Lucien J. Fenton

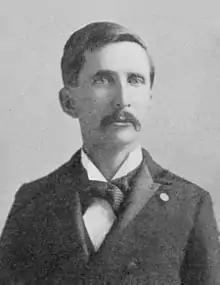

Lucien Jerome Fenton (May 7, 1844 – June 28, 1922) was an American Civil War veteran who served two term as a U.S. Representative from Ohio from 1895 to 1899.